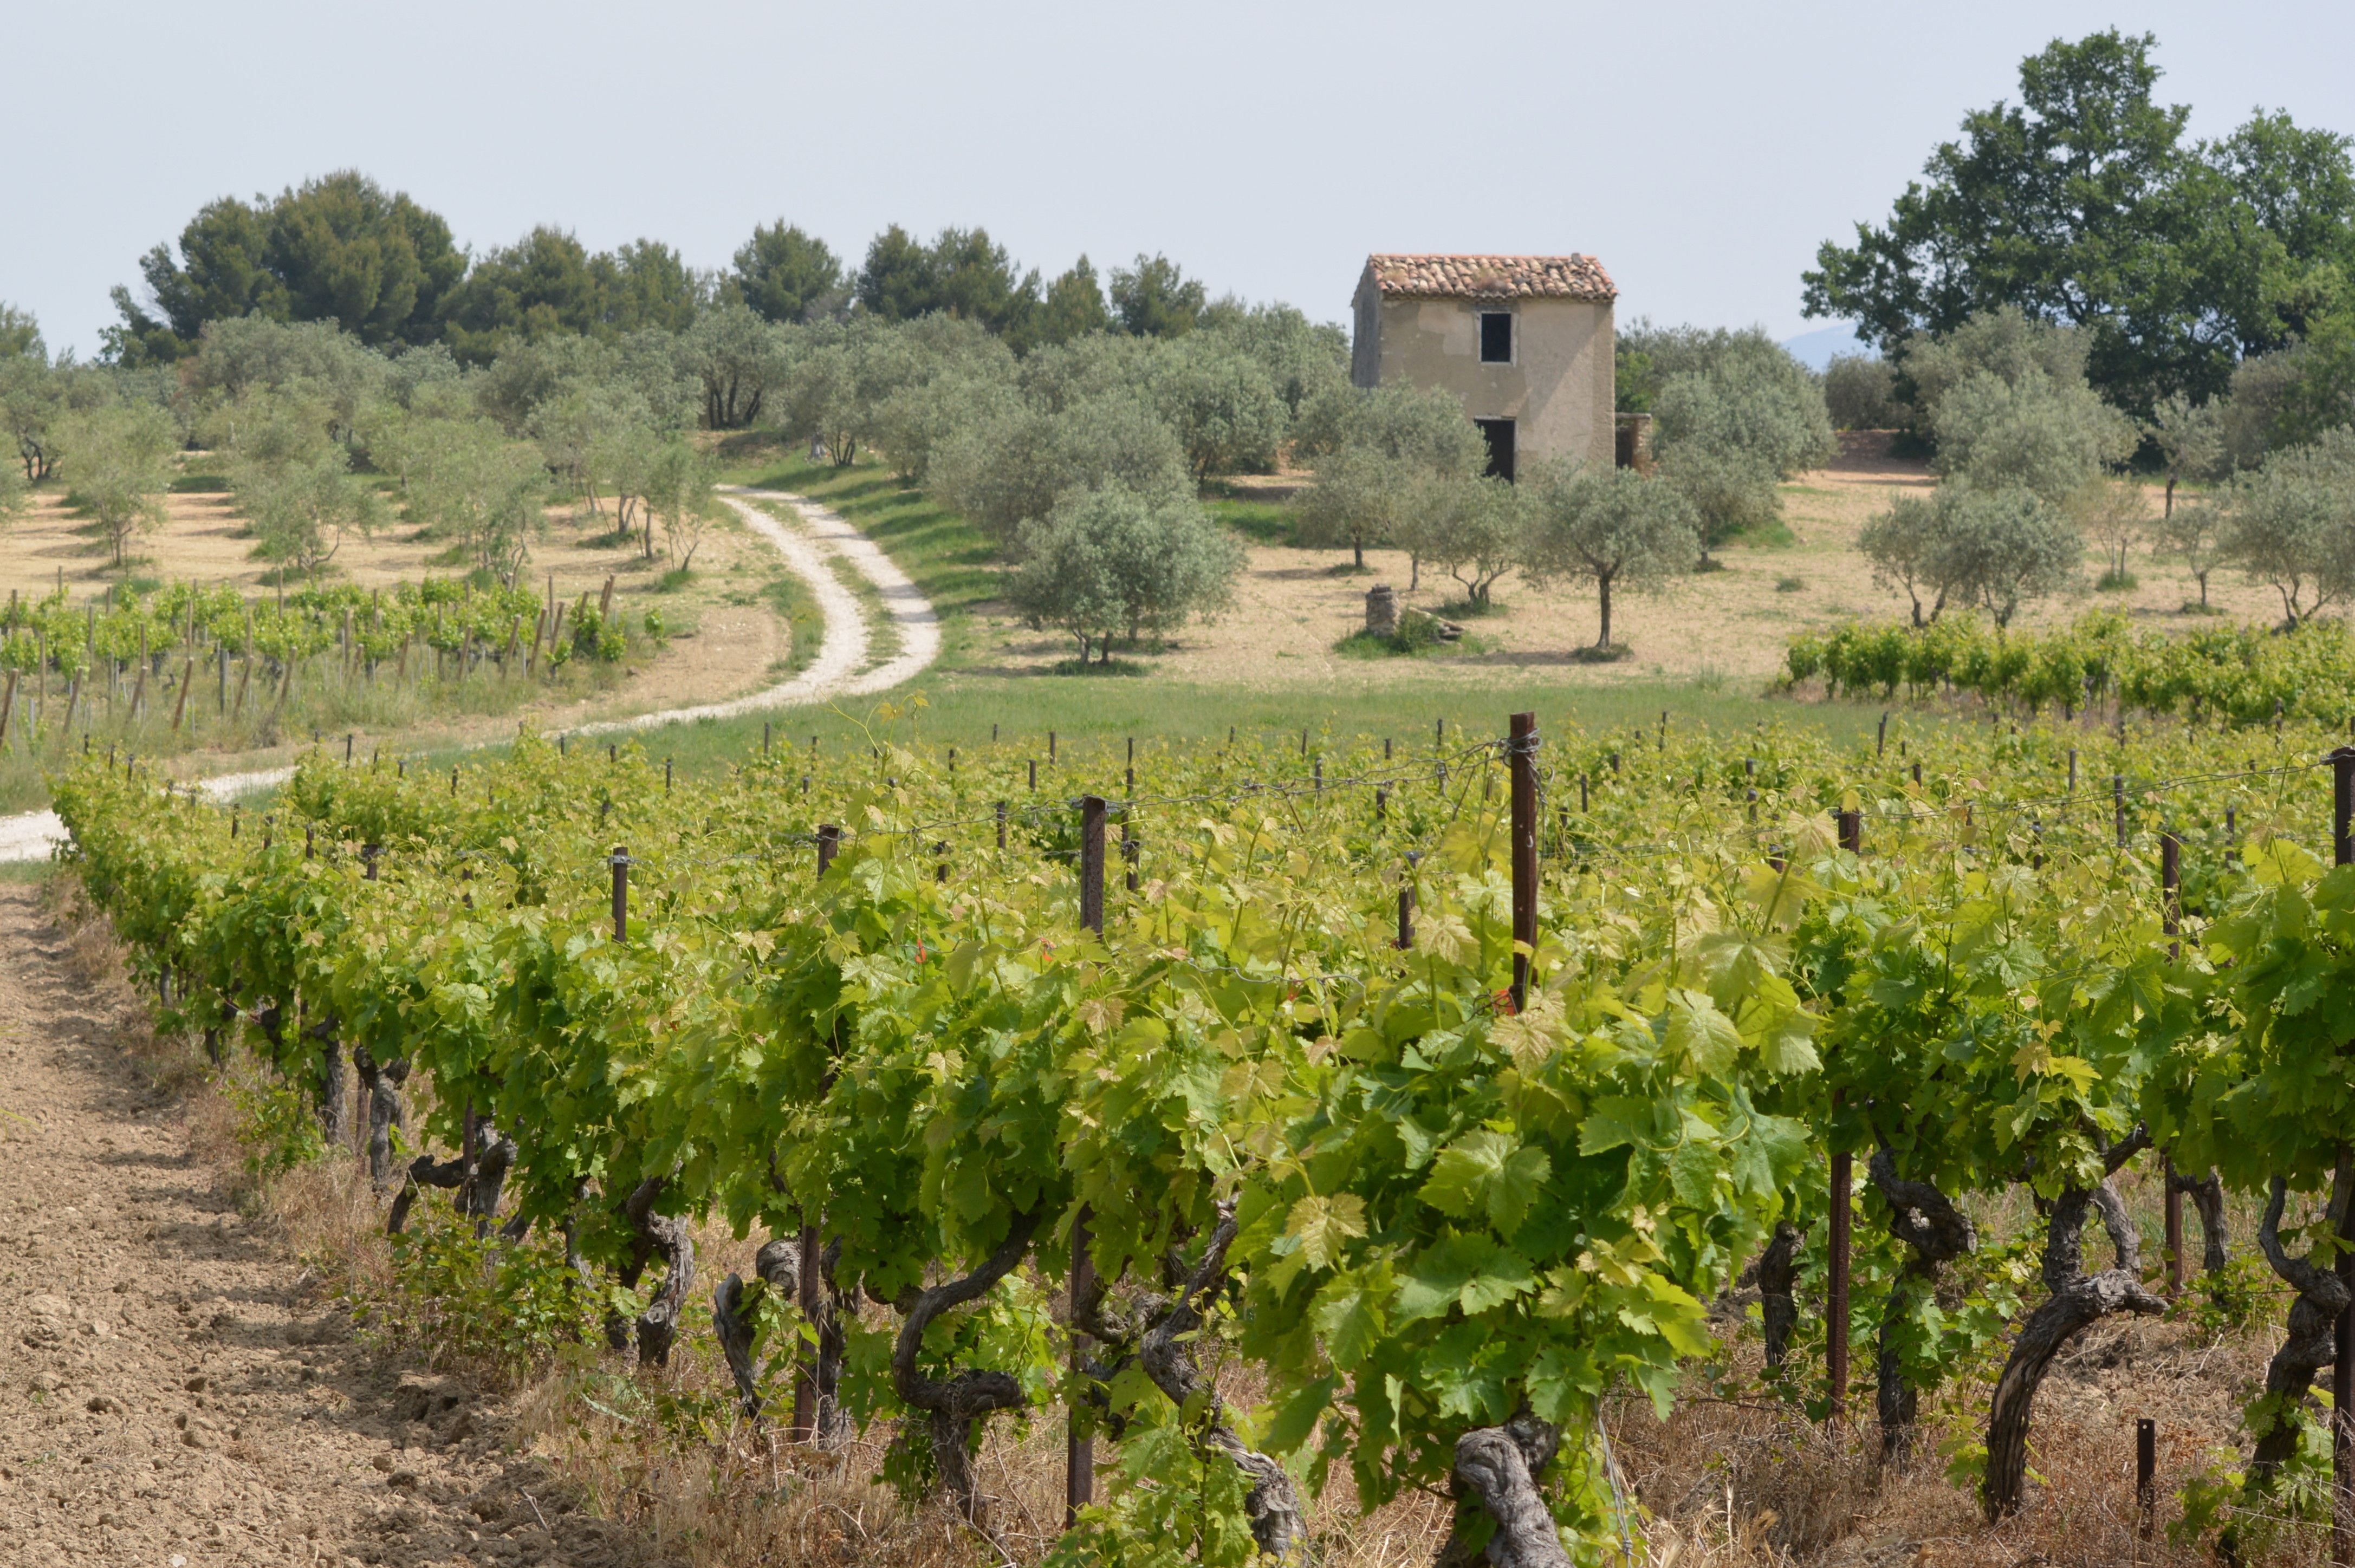
landscape, nature, vineyard, field, farm, view, crop, soil, agriculture, plantation, poppies, vineyards, rural area